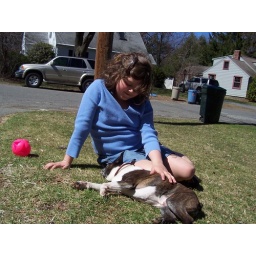
julia dewey sleeping in grass